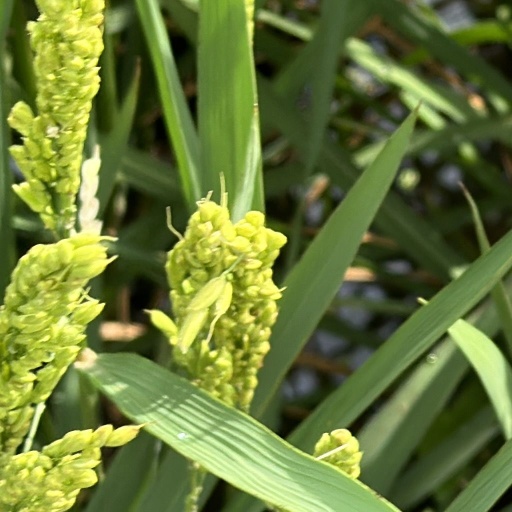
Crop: rice